Žirmūnai

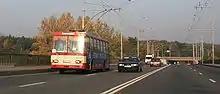
A trolleybus crossing the Valakupiai Bridge (2006)

The "Banginis" and "Rimi Hypermarket", located in "Šiaurės miestelis", are among Lithuania's largest shopping centers. "Vilniaus duona" ("The Bread of Vilnius"), Lithuania's largest baking company, operates one of its bakeries in Žirmūnai.